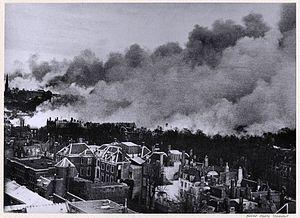
Le bombardement de Bezuidenhout le samedi 3 Mars, 1945. Compte tenu de la tour de l'Église de Saint-Jacques le Grand, dans la rue de Parkstraat. Español: El bombardeo de Bezuidenhout sábado por la 3 de marzo de 1945. En vista de la torre de la Iglesia de St. Jacques el Grande, en la calle Parkstraat.